Herminie, Pennsylvania

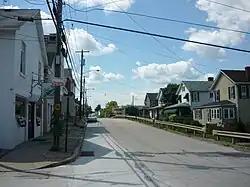
Herminie's business districtSewickley Avenue

Herminie is a census-designated place (CDP) in Sewickley Township, Westmoreland County, Pennsylvania, United States. The population was 718 at the 2020 census.